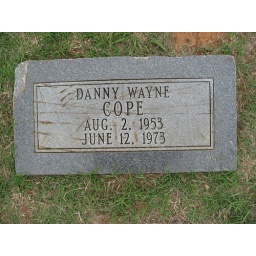
Danny drowned with his brother Ricky when their car washed over a flooded bridge in Austin, Texas.